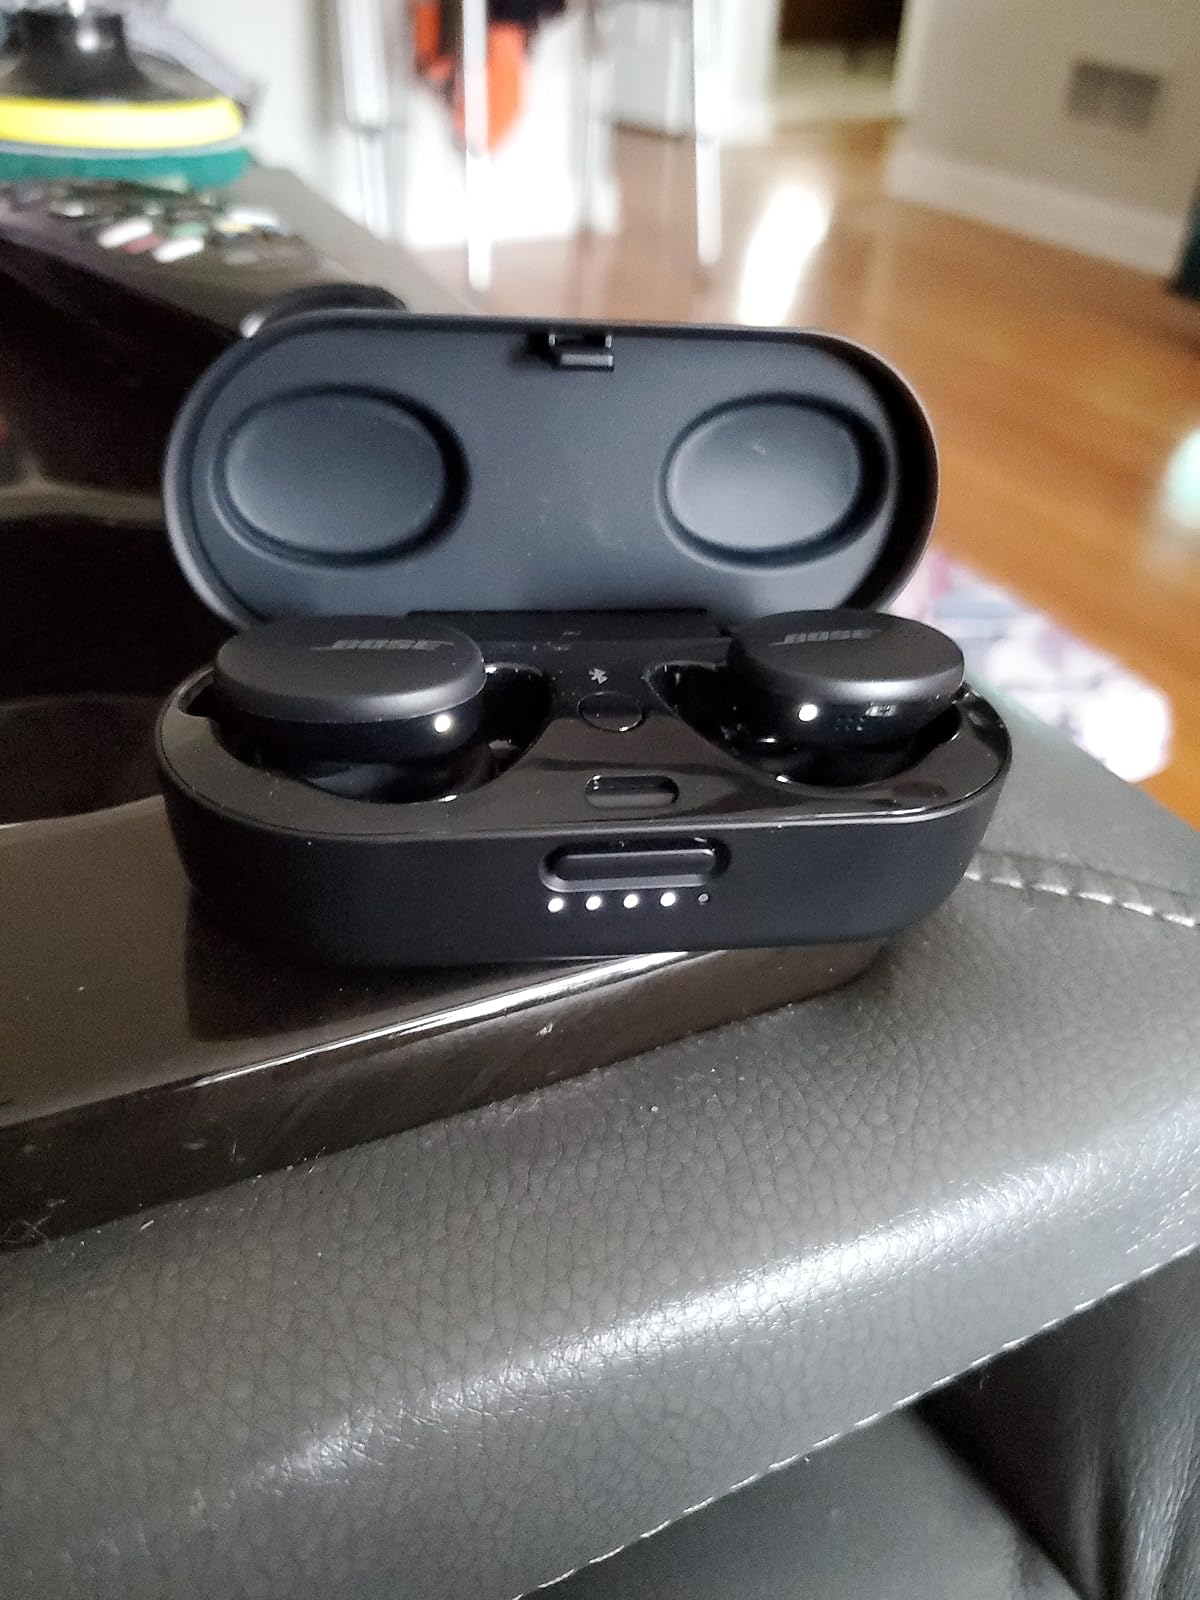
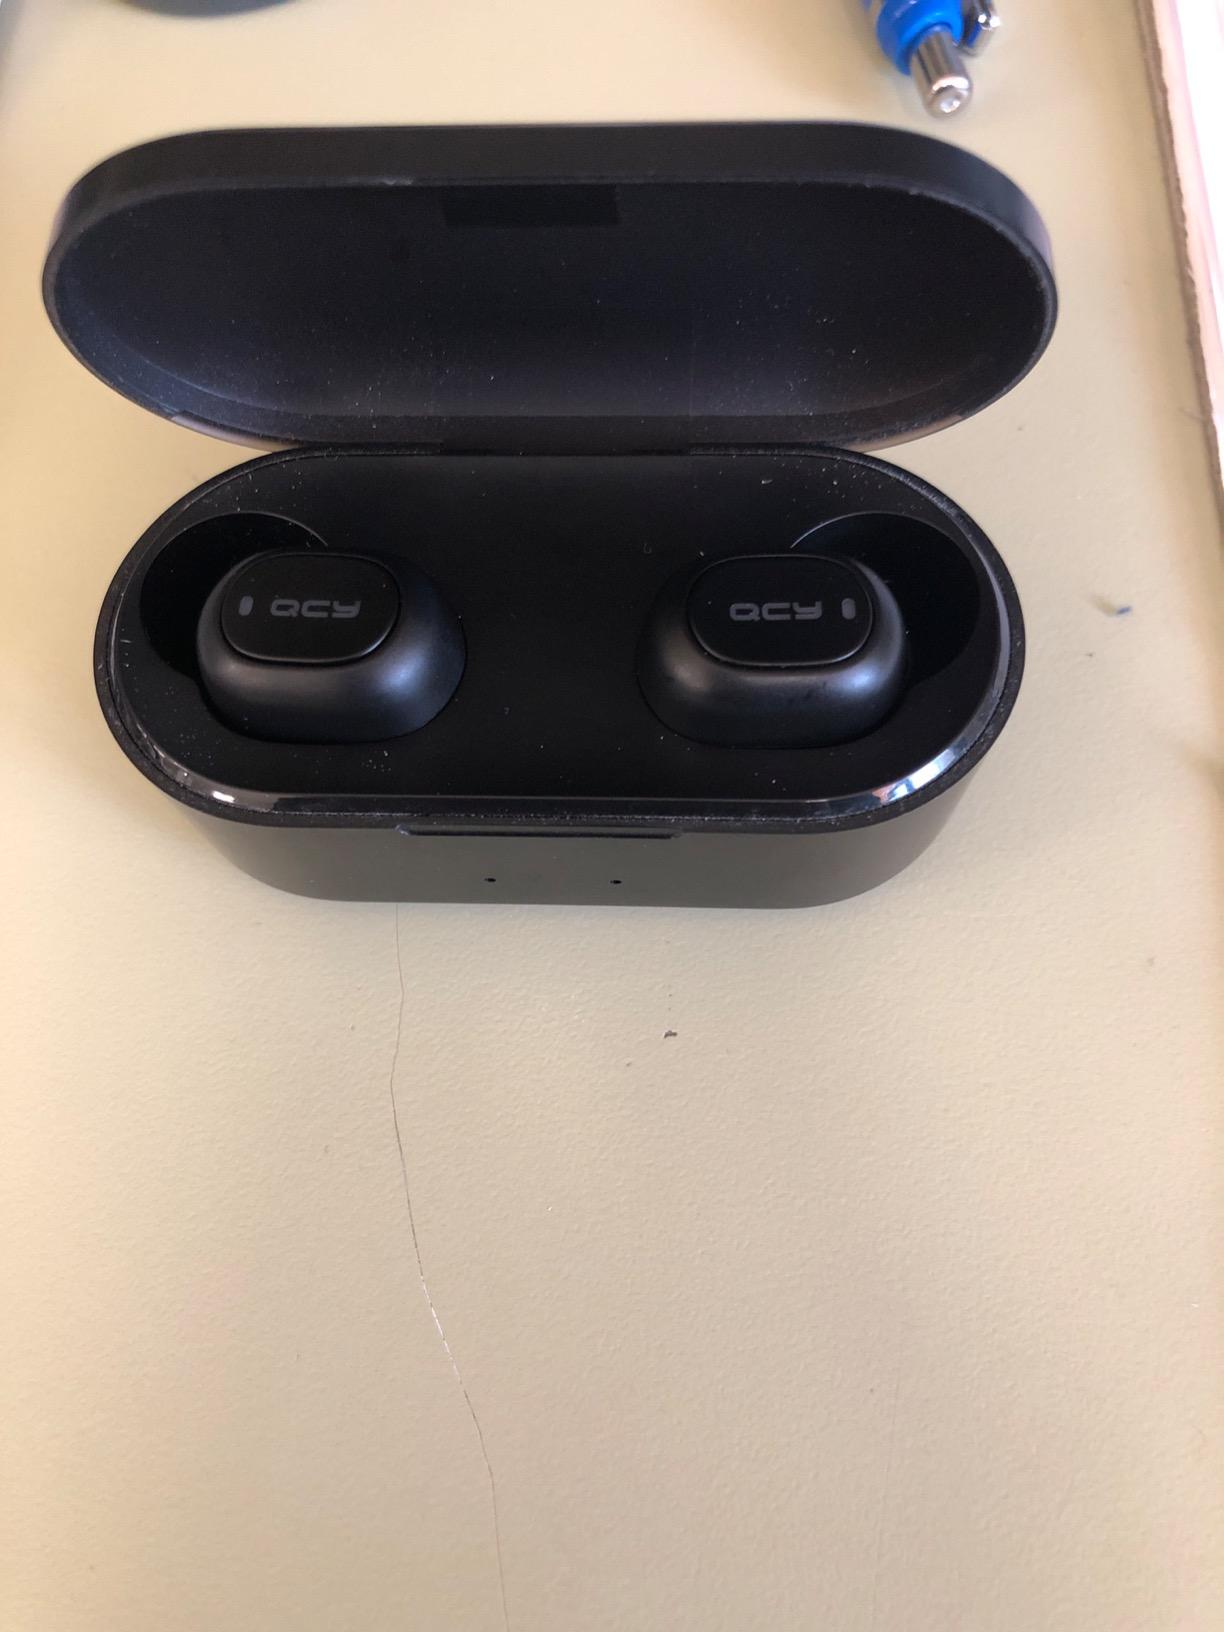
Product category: earbuds
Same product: no